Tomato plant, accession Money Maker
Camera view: horizontal (90 deg, fisheye); turntable rotation: 0 degrees
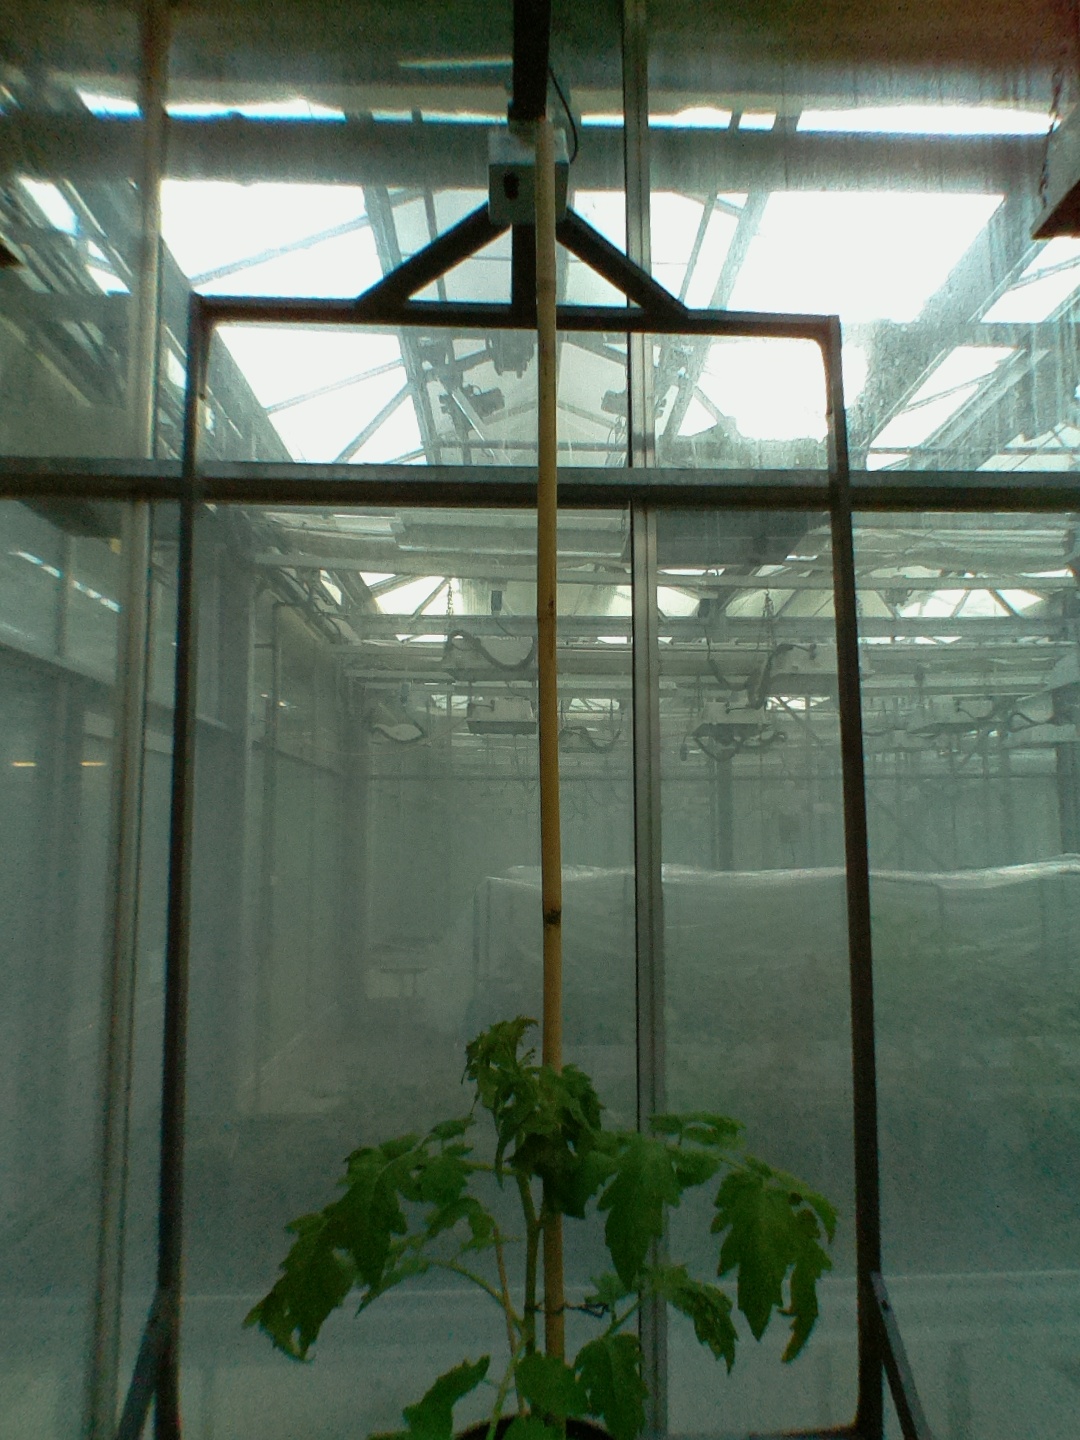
BBCH growth stage 15: 10 of true leaves visible